Calhoun, Tennessee

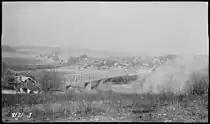
Calhoun in 1939

Joseph McMinn, governor of Tennessee from 1815 to 1821, spent the last few years of his life in Calhoun, and is buried in the Shiloh Presbyterian Cemetery, which is located in Calhoun.